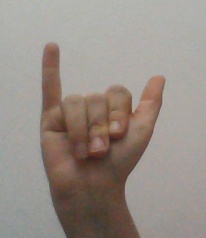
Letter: ya